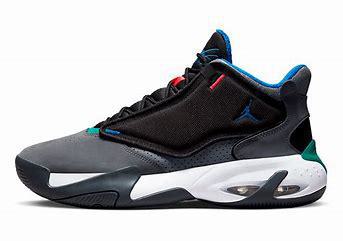
Brand: Jordan
Model: Max Aura 4